Kacper Przybyłko

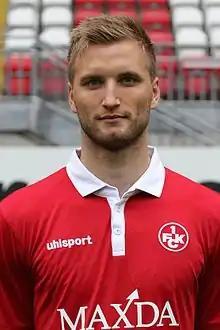
Przybyłko with 1. FC Kaiserslautern in 2016

Kacper Przybyłko (born 25 March 1993) is a professional footballer who plays as a striker. Born in Germany, he represented Poland at various youth international levels.